St. Mary Armenian Apostolic Church

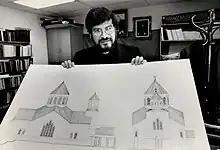
Very Reverend Khajag Hagopian holding a drawing of St. Mary Armenian Apostolic Church

On August 16, 1987 the foundation was laid for the new church building; on May 27, 1990, the new building was consecrated and its first Holy Mass was celebrated. The Church was officially named St. Mary Armenian Apostolic Church.